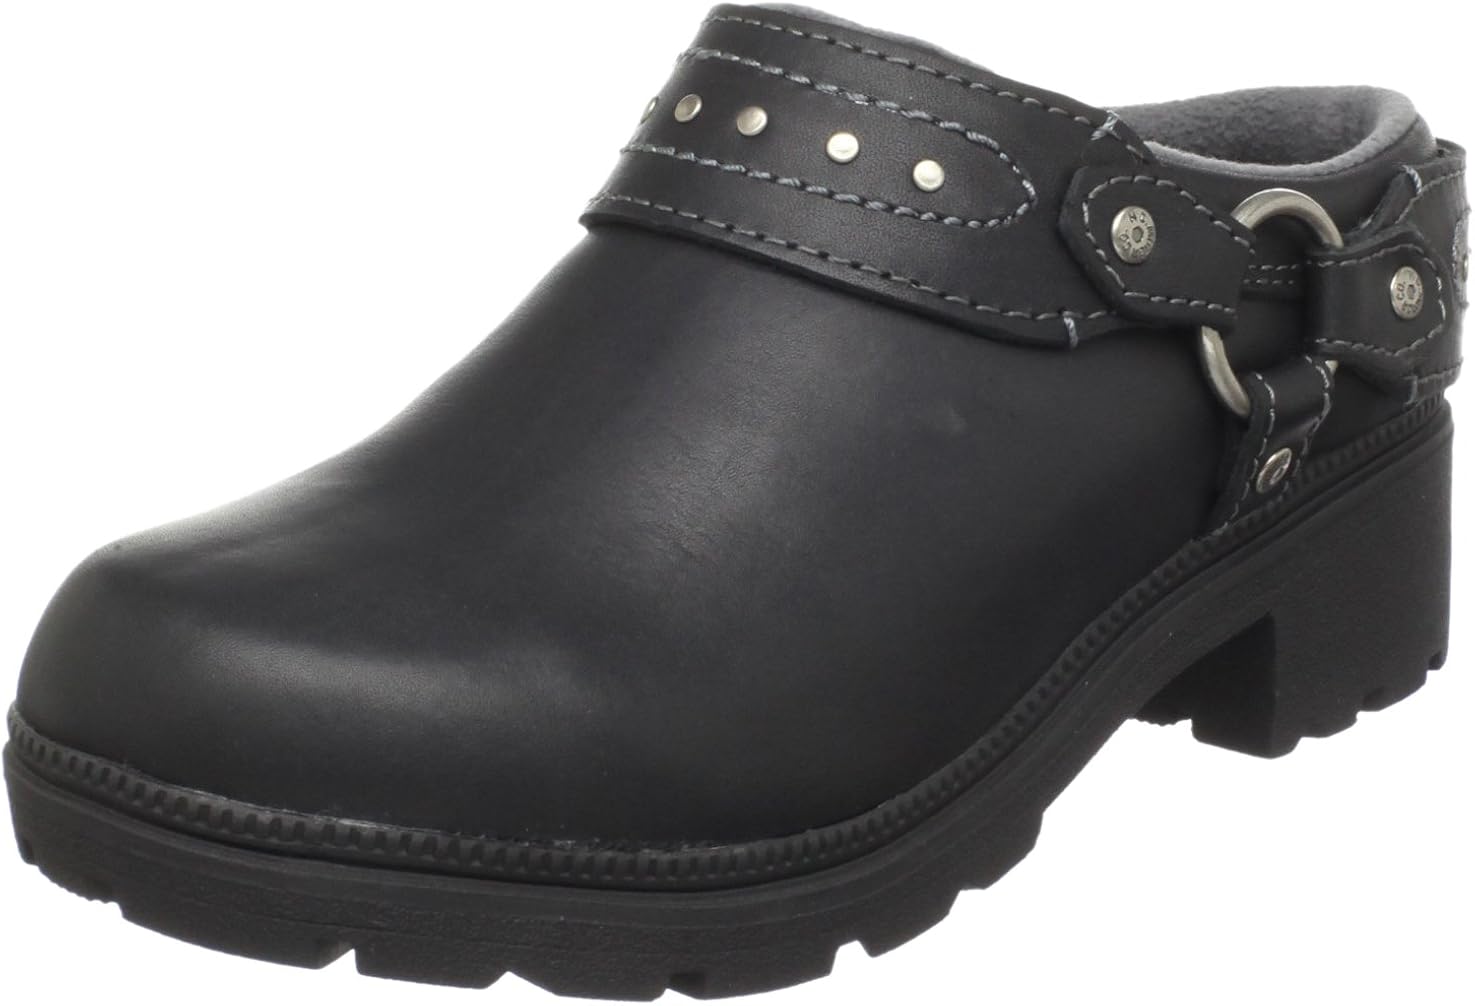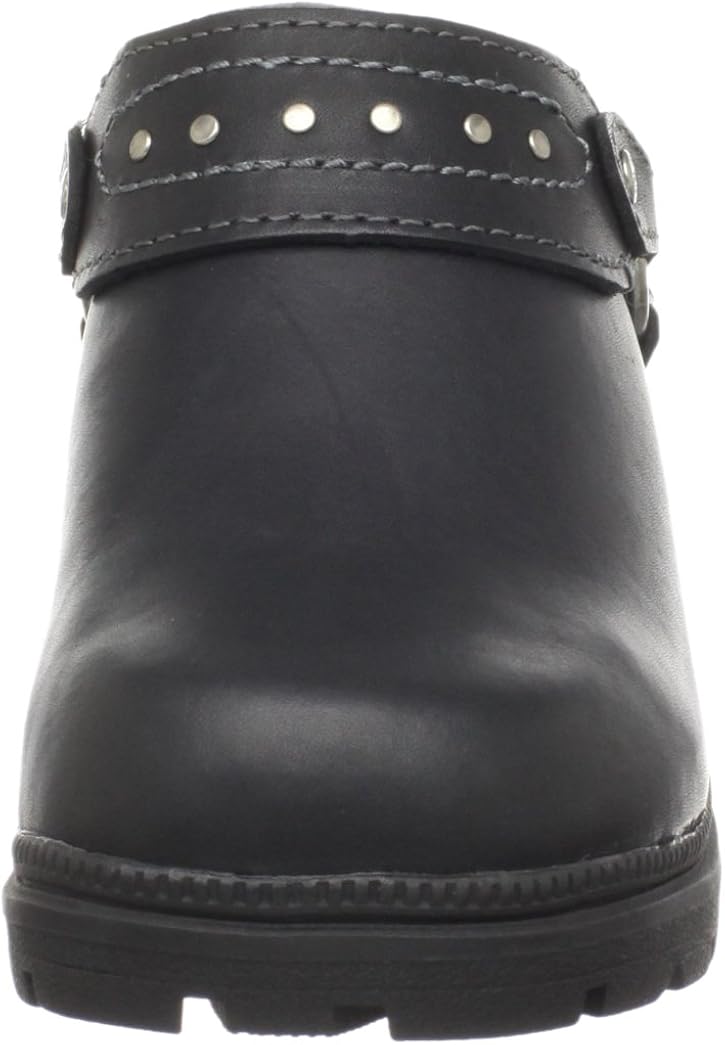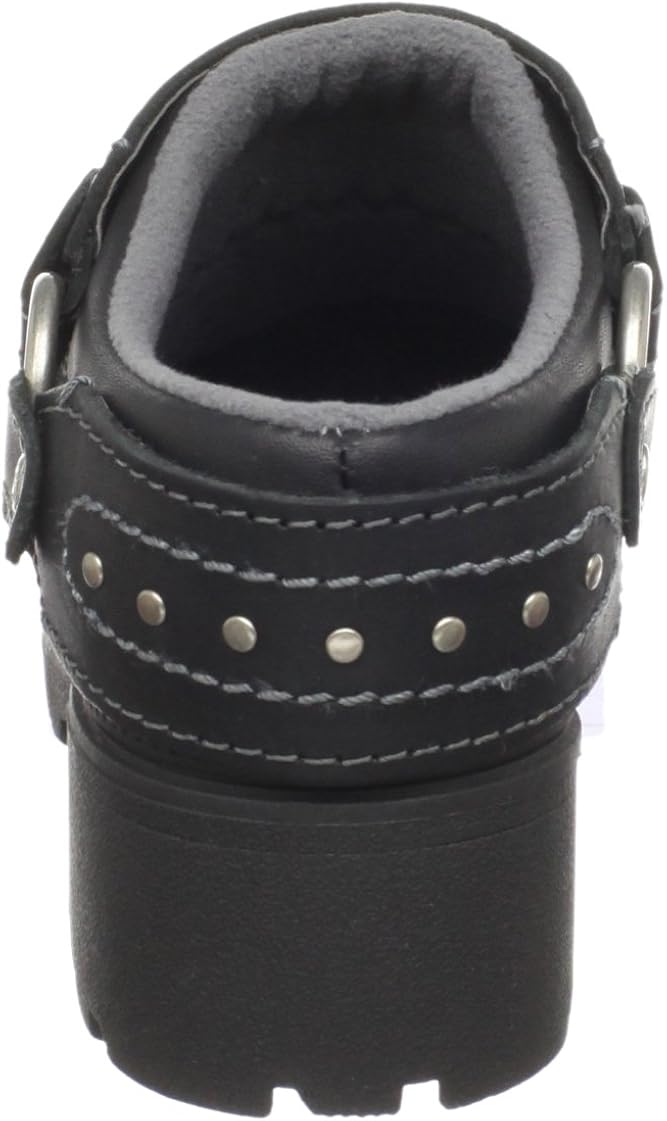
Harley-Davidson Women's Trixi Clog
Category: AMAZON FASHION
Harley-Davidson Footwear makes riding, after-riding and streetwear-specific styles featuring the unmistakable Harley-Davidson attitude and performance. This attitude comes through loud and strong in the logo treatments and performance features in various combinations in each style. Coming from a background centered on a free spirit attitude, it was a natural choice to emblazon their banner with the words: Step into a Legend. Harley-Davidson Footwear makes riding, after-riding and streetwear-specific styles featuring the unmistakable Harley-Davidson attitude and performance. This attitude comes through loud and strong in the logo treatments and performance features in various combinations in each style. Coming from a background centered on a free spirit attitude, it was a natural choice to emblazon their banner with the words: Step into a Legend.
Features: 100% Leather | Rubber sole | Heel measures approximately 1 3/4" | Platform measures approximately 1/2" | Uppers made from the best full grain leather available, featuring a full-length soft cushioned sock lining | Fashionable studded straps, front and back, riveted to a sturdy O'Ring will get noticed | Finished with a lightweight outsole for comfortable walking or standing | The boot's sole, insole and upper are bound using state-of-the-art cement construction, affording a more flexible and easy stride | Shaft height: 1.75", Heel height: 2"